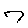
Label: 7